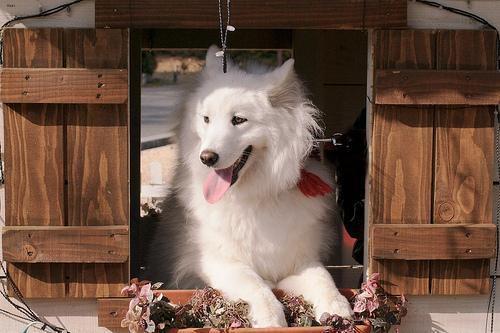
samoyed